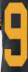
Number: 9